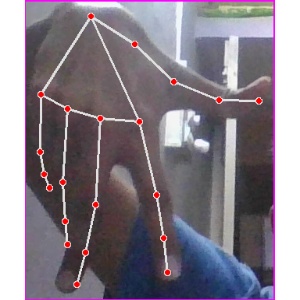
अक्षर: ग